Cleveland Railway (England)

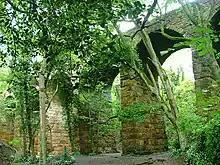
Waterfall Viaduct at Slapewath – a surviving remnant of the Cleveland Railway's route between Brotton and Guisborough

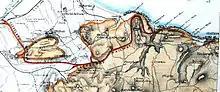
The route of the Cleveland Railway, as initially built

Ward Jackson continued to seek independence from the M&GR and put forward a fresh proposal in 1859 to extend the line from Guisborough to the Tees at Cargo Fleet, so that the increasing demand for iron ore shipments to Tyneside could more easily be met. The S&D again opposed it. Although the House of Commons unanimously approved the Cleveland Extension Bill, it was rejected by the House of Lords. However, this left the door open for a private railway on the lands owned by Ward Jackson and his supporters. They began to construct it in 1860 under the auspices of the "Upsall, Normanby and Ormesby Railway". Once again, the S&D opposed it, this time on the grounds that the new line had to cross the S&D's Redcar branch line, but it eventually gave permission for the construction of a bridge to cross its line.